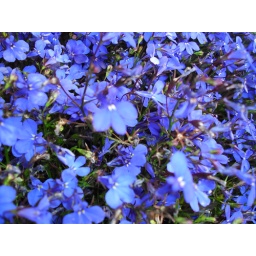
Here are some of the flowers in my backyard, very colorful and they make nice pictures.